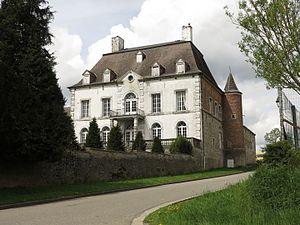
Cette page regroupe l'ensemble du patrimoine immobilier classé de la ville belge de Froidchapelle.
Vergnies est une section de la commune belge de Froidchapelle située en Région wallonne dans la province de Hainaut.